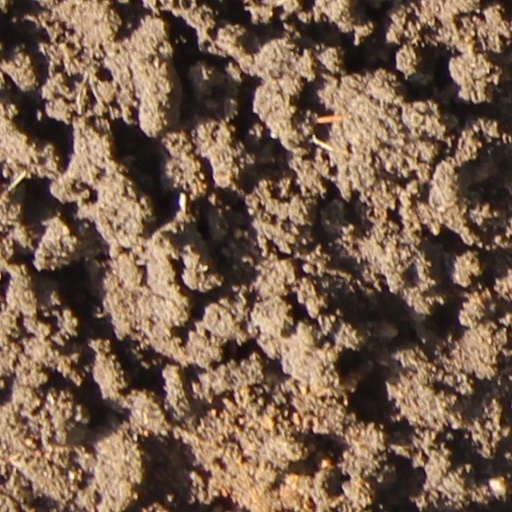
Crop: wheat